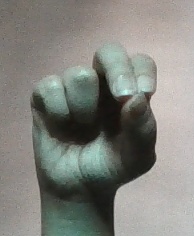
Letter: gaaf